Friedrich Ludwig Krebs

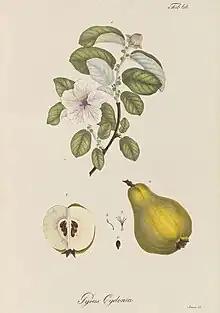

Friedrich Ludwig Krebs was a German author, noted for the illustrated work in 2 volumes, "Vollständige Beschreibung und Abbildung der sämmtlichen Holzarten". This book was published in 1826-32 by Vieweg Verlag in Braunschweig. Johann Christian Peter Arckenhausen lithographed a large number of the 150 botanical plates for this work which dealt with trees growing in central and northern Germany. A further volume covering southern Germany and exotic species had been planned, but was dropped due to a lack of subscribers.